Kiss My Bundt Bakery

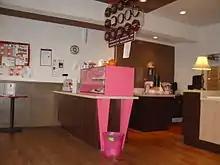
Kiss My Bundt Bakery interior

Kiss My Bundt opened August 2008 and sells 10 inch "big ol' Bundts", 4-inch "baby bundts" and 2½-inch "mini-bundts" in 50 rotating varieties such as red velvet with cream cheese frosting, lemon syrup-soaked citrus, raspberry lemonade, champagne, marble cake, cappuccino, pumpkin, coconut, lime basil, mandarin orange chocolate and almond. The maple bacon bundt was featured on the LA Times blog.